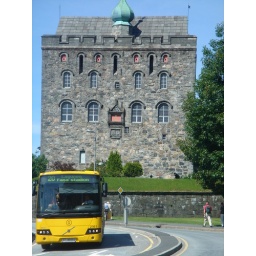
Square building echoed by square bus